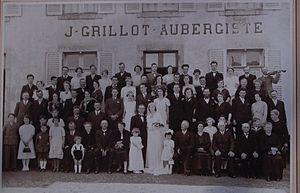
Les cafés de la place reçoivent banquets et mariage
Mhère est une commune française située dans le département de la Nièvre, en région Bourgogne-Franche-Comté. Le nom de Mhère dériverait de celui du dieu Mercure dont le culte aurait été célébré à proximité. D'autres pensent plutôt à une déformation de Meix, métairie. La première mention date de 1121, et en 1300 on trouve Mehers. L'orthographe de ce lieu ne s'est fixée que très tard. On trouve dans les archives une multitude de formes écrites : avec h ou sans h, avec ou sans s, avec un e ou deux e.